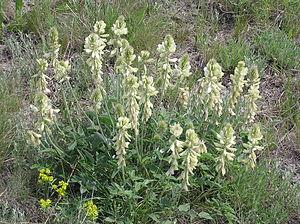
Hedysarum est un genre de plantes herbacées de la famille des Fabaceae.